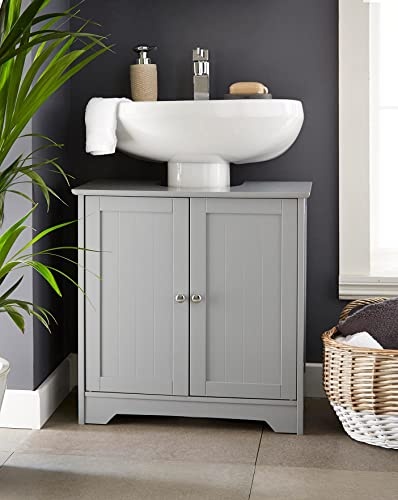
HYGRAD BUILT TO SURVIVE Bamboo Wooden Free Standing Bathroom Vanity Unit Under Sink Basin Cabinet Shelf Organiser In Grey Colour
Brand: HYGRAD BUILT TO SURVIVE Features: The pre-cut pedestal hole can perfectly match your sink pedestal or water pipe of most sizes. The height-adjustable shelf allows you to keep items of different sizes behind the doors. Our under-sink bathroom cabinet is constructed of eco-friendly P2-compliant MDF to free you from the worry of formaldehyde emissions, and a water-resistant finish for long service life. Painted MDF can withstand the humidity and prevent moisture, specially designed for humid occasions, perfect storage for bathrooms and kitchens. Let our under-sink organizer help you fully utilize the spacious vacant place under the sink. The height-customizable shelf can hold different items like cosmetics, toiletries, towels, toilet paper, etc. A great option for tucking away bathroom clutter. Adjustable shelf height: The cupboard shelf can be easily adjusted up and down in 3 heights (19 cm; 25.5 cm; 32 cm) for a cabinet space customized to your needs. Overall Dimensions: 60cm H X 60cm W X 30cm D EAN: 5060975203245
Brand: HYGRAD BUILT TO SURVIVE
Category: Furniture > Cabinets & Storage > Vanities > Bathroom Vanities > Single Sink Vanities